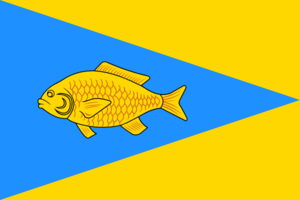
Ichim est une ville de l'oblast de Tioumen, en Russie, et le centre administratif du raïon d'Ichim. Sa population s'élevait à 65 002 habitants en 2014.